Hanns Ludin

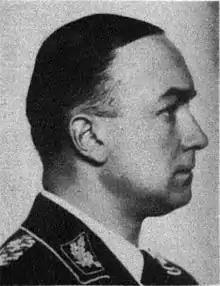
Hanns Ludin, c. 1938

Hanns Elard Ludin (10 June 1905 – 9 December 1947) was a German military officer, Nazi politician, "Sturmabteilung" general and diplomat. He participated in Holocaust-related actions as the Nazi ambassador to the Slovak Republic. At the end of the Second World War, he was extradited to Czechoslovakia where he was tried, sentenced to death and hanged.